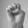
ASL letter: E